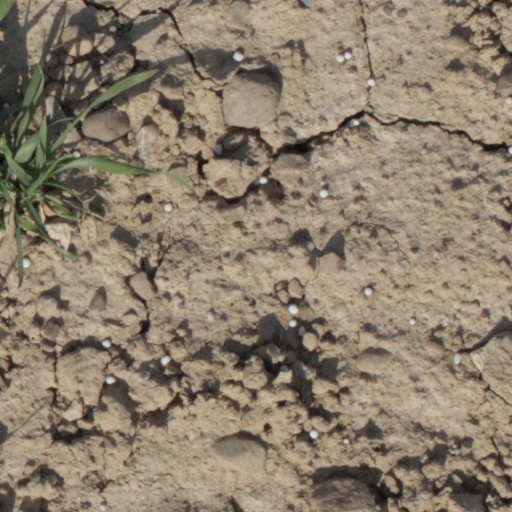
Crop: wheat